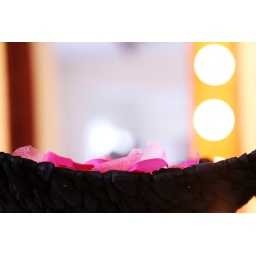
Flower girl basket in dressing room